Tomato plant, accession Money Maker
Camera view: horizontal (90 deg, fisheye); turntable rotation: 270 degrees
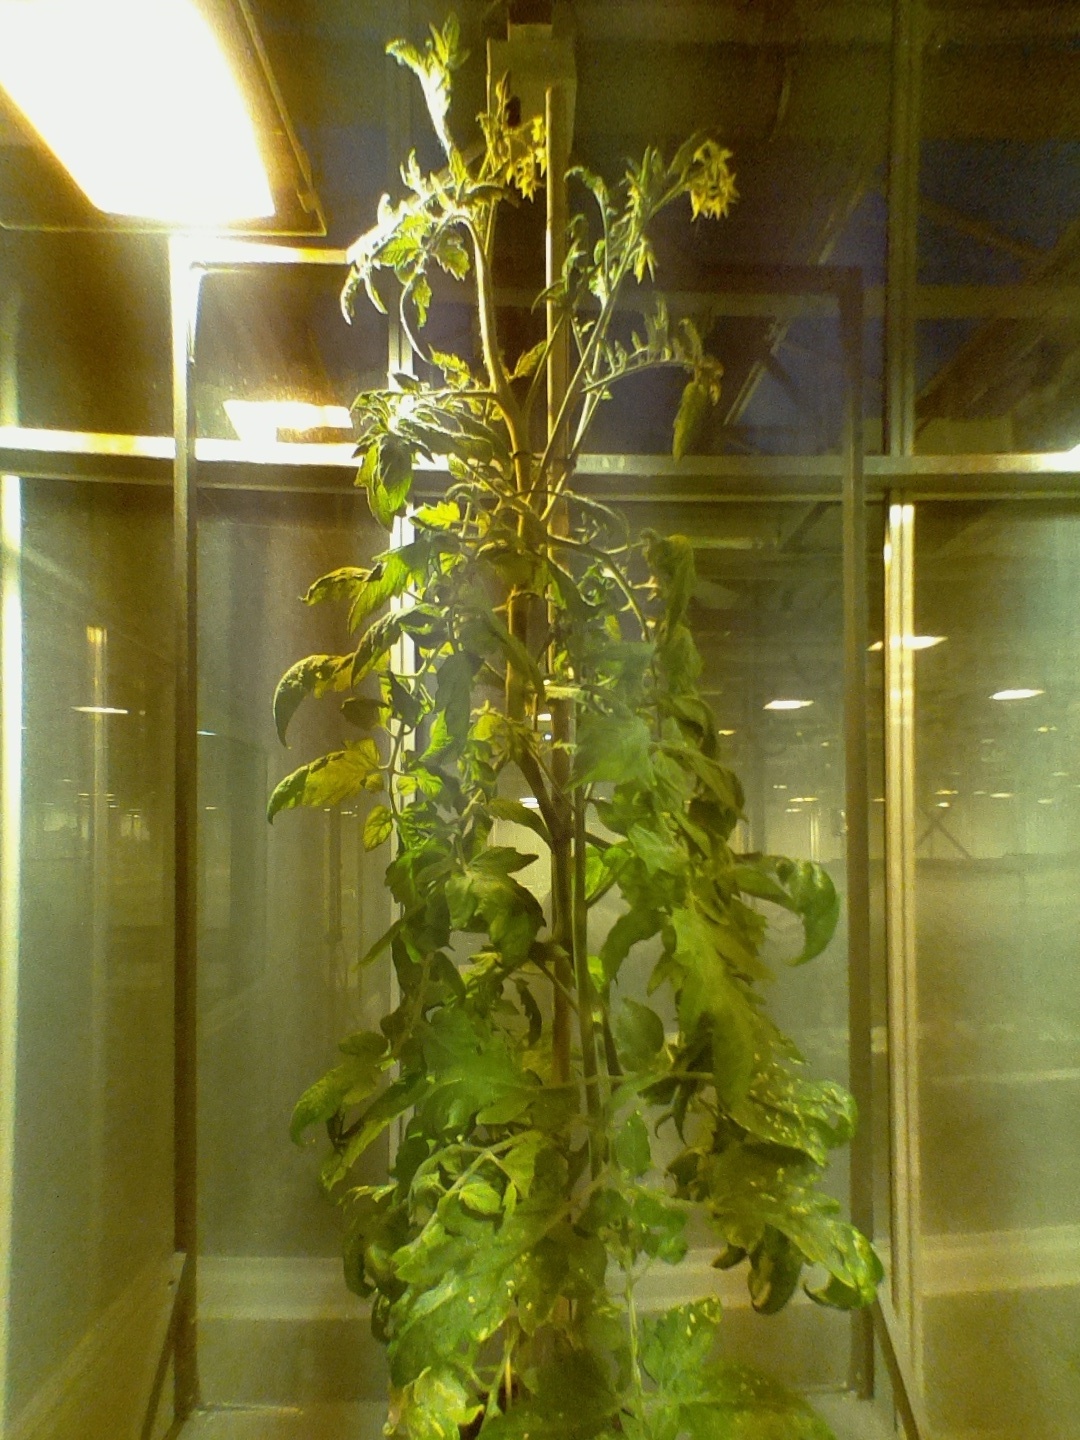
BBCH growth stage 72: 20%-30% of final fruit size